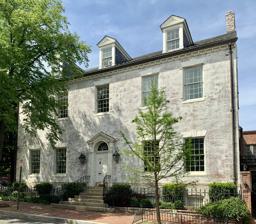
Building: Quality Hill, Washington, D.C.
Country: United States of America
Year built: 1788
Historic house in Washington, D.C., United States United States historic place Quality Hill U.S. National Register of Historic Places D.C. Inventory of Historic Sites Quality Hill in 2022 Location 3425 Prospect Street, N.W. Washington, D.C. Coordinates 38°54′22″N 77°4′9″W / 38.90611°N 77.06917°W / 38.90611; -77.06917 Built 1798 Architectural style Georgian Part of Georgetown, Washington, D.C. ( ID67000025 ) NRHP reference No. 72001431 Significant dates Added to NRHP March 16, 1972 Designated DCIHS November 8, 1964 Quality Hill , also known as the John Thomson Mason House, is a historic building, located at 3425 Prospect Street, Northwest, Washington, D.C. , in the Georgetown neighborhood. History John Thomson Mason , a nephew of George Mason , bought the house in 1798. John and Elizabeth Teakle bought the house in 1807. Dr. Charles Worthington bought the house in 1810. Albert Adsit Clemons, owner of Halcyon House bought the house in 1915. Senator and Mrs. Claiborne Pell bought the house in 1961. Since 2019 the house has served as the Washington, DC headquarters of the Calvin Coolidge Presidential Foundation . References